World Cosplay Summit

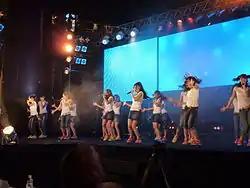
SKE48 Team KII performing at the World Cosplay Summit 2010

In April 2009, the WCS Executive Committee was created to administrate the development and expansion of the event. The parade had grown to 500 cosplayers, and 30 participants from 15 countries competed in the Cosplay Championship before 12,000 spectators, with Australia and Finland being the two newest participating nations. The first international symposium was held at Nagoya University entitled "Outward Minded: Worldwide Impact of Cosplay and Interpretations in Japan".